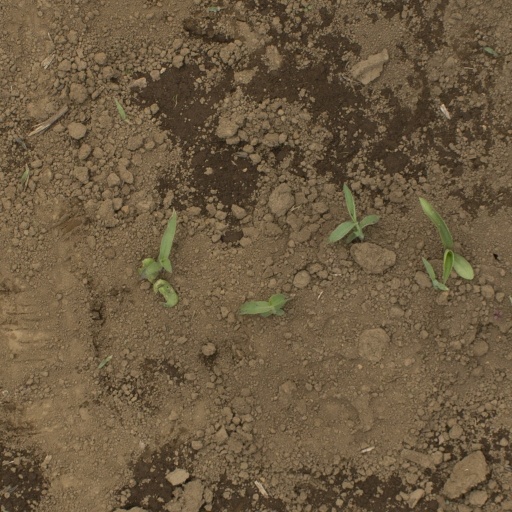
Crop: Jerusalem artichoke